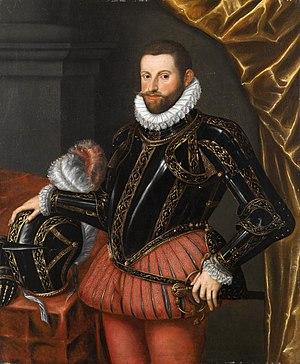
L'élection libre de 1573 est la première élection royale libre polonaise organisée au sein de la République des Deux Nations du 5 avril au 16 mai 1573. Elle réunit environ 40 000 membres de la noblesse polonaise qui constituent l'électorat. Le 11 mai 1573, les nobles élisent le prince français Henri de Valois, frère du roi de France Charles IX, comme roi de Pologne et grand-duc de Lituanie. Le candidat français devient ainsi le premier monarque électif de la République des Deux Nations.